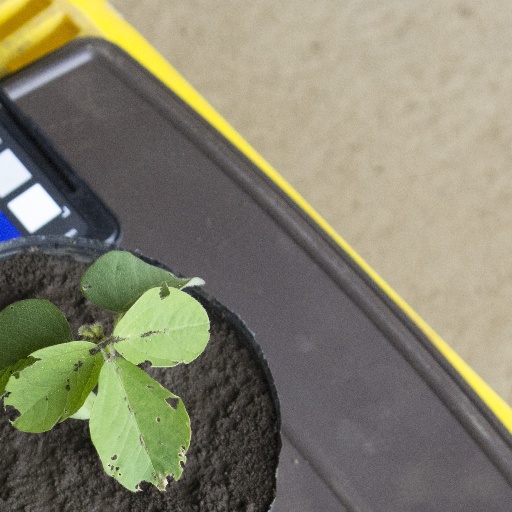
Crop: soybean